Saqiyan

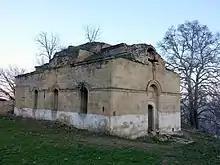
Ruins of St. Stephen Protomartyr episcopal monastery

The name "Saghian" was first mentioned in 1636. At the north-western end of the village, the famous and valuable monument of the village, the episcopal monastery of St. Stephen Protomartyr is preserved. The monastery was built in 1660 and for hundreds of years it was the seat of the leader of the Shamakhi diocese.